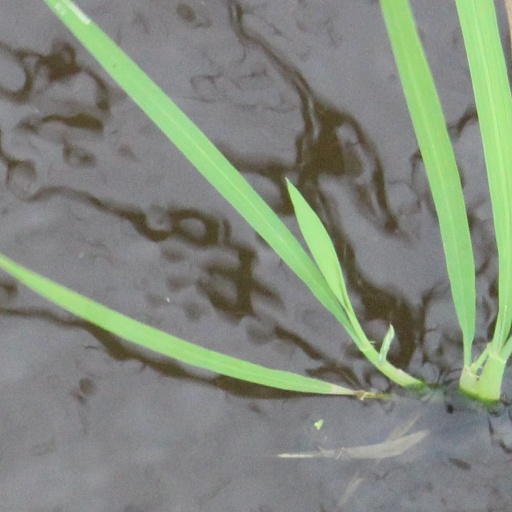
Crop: rice